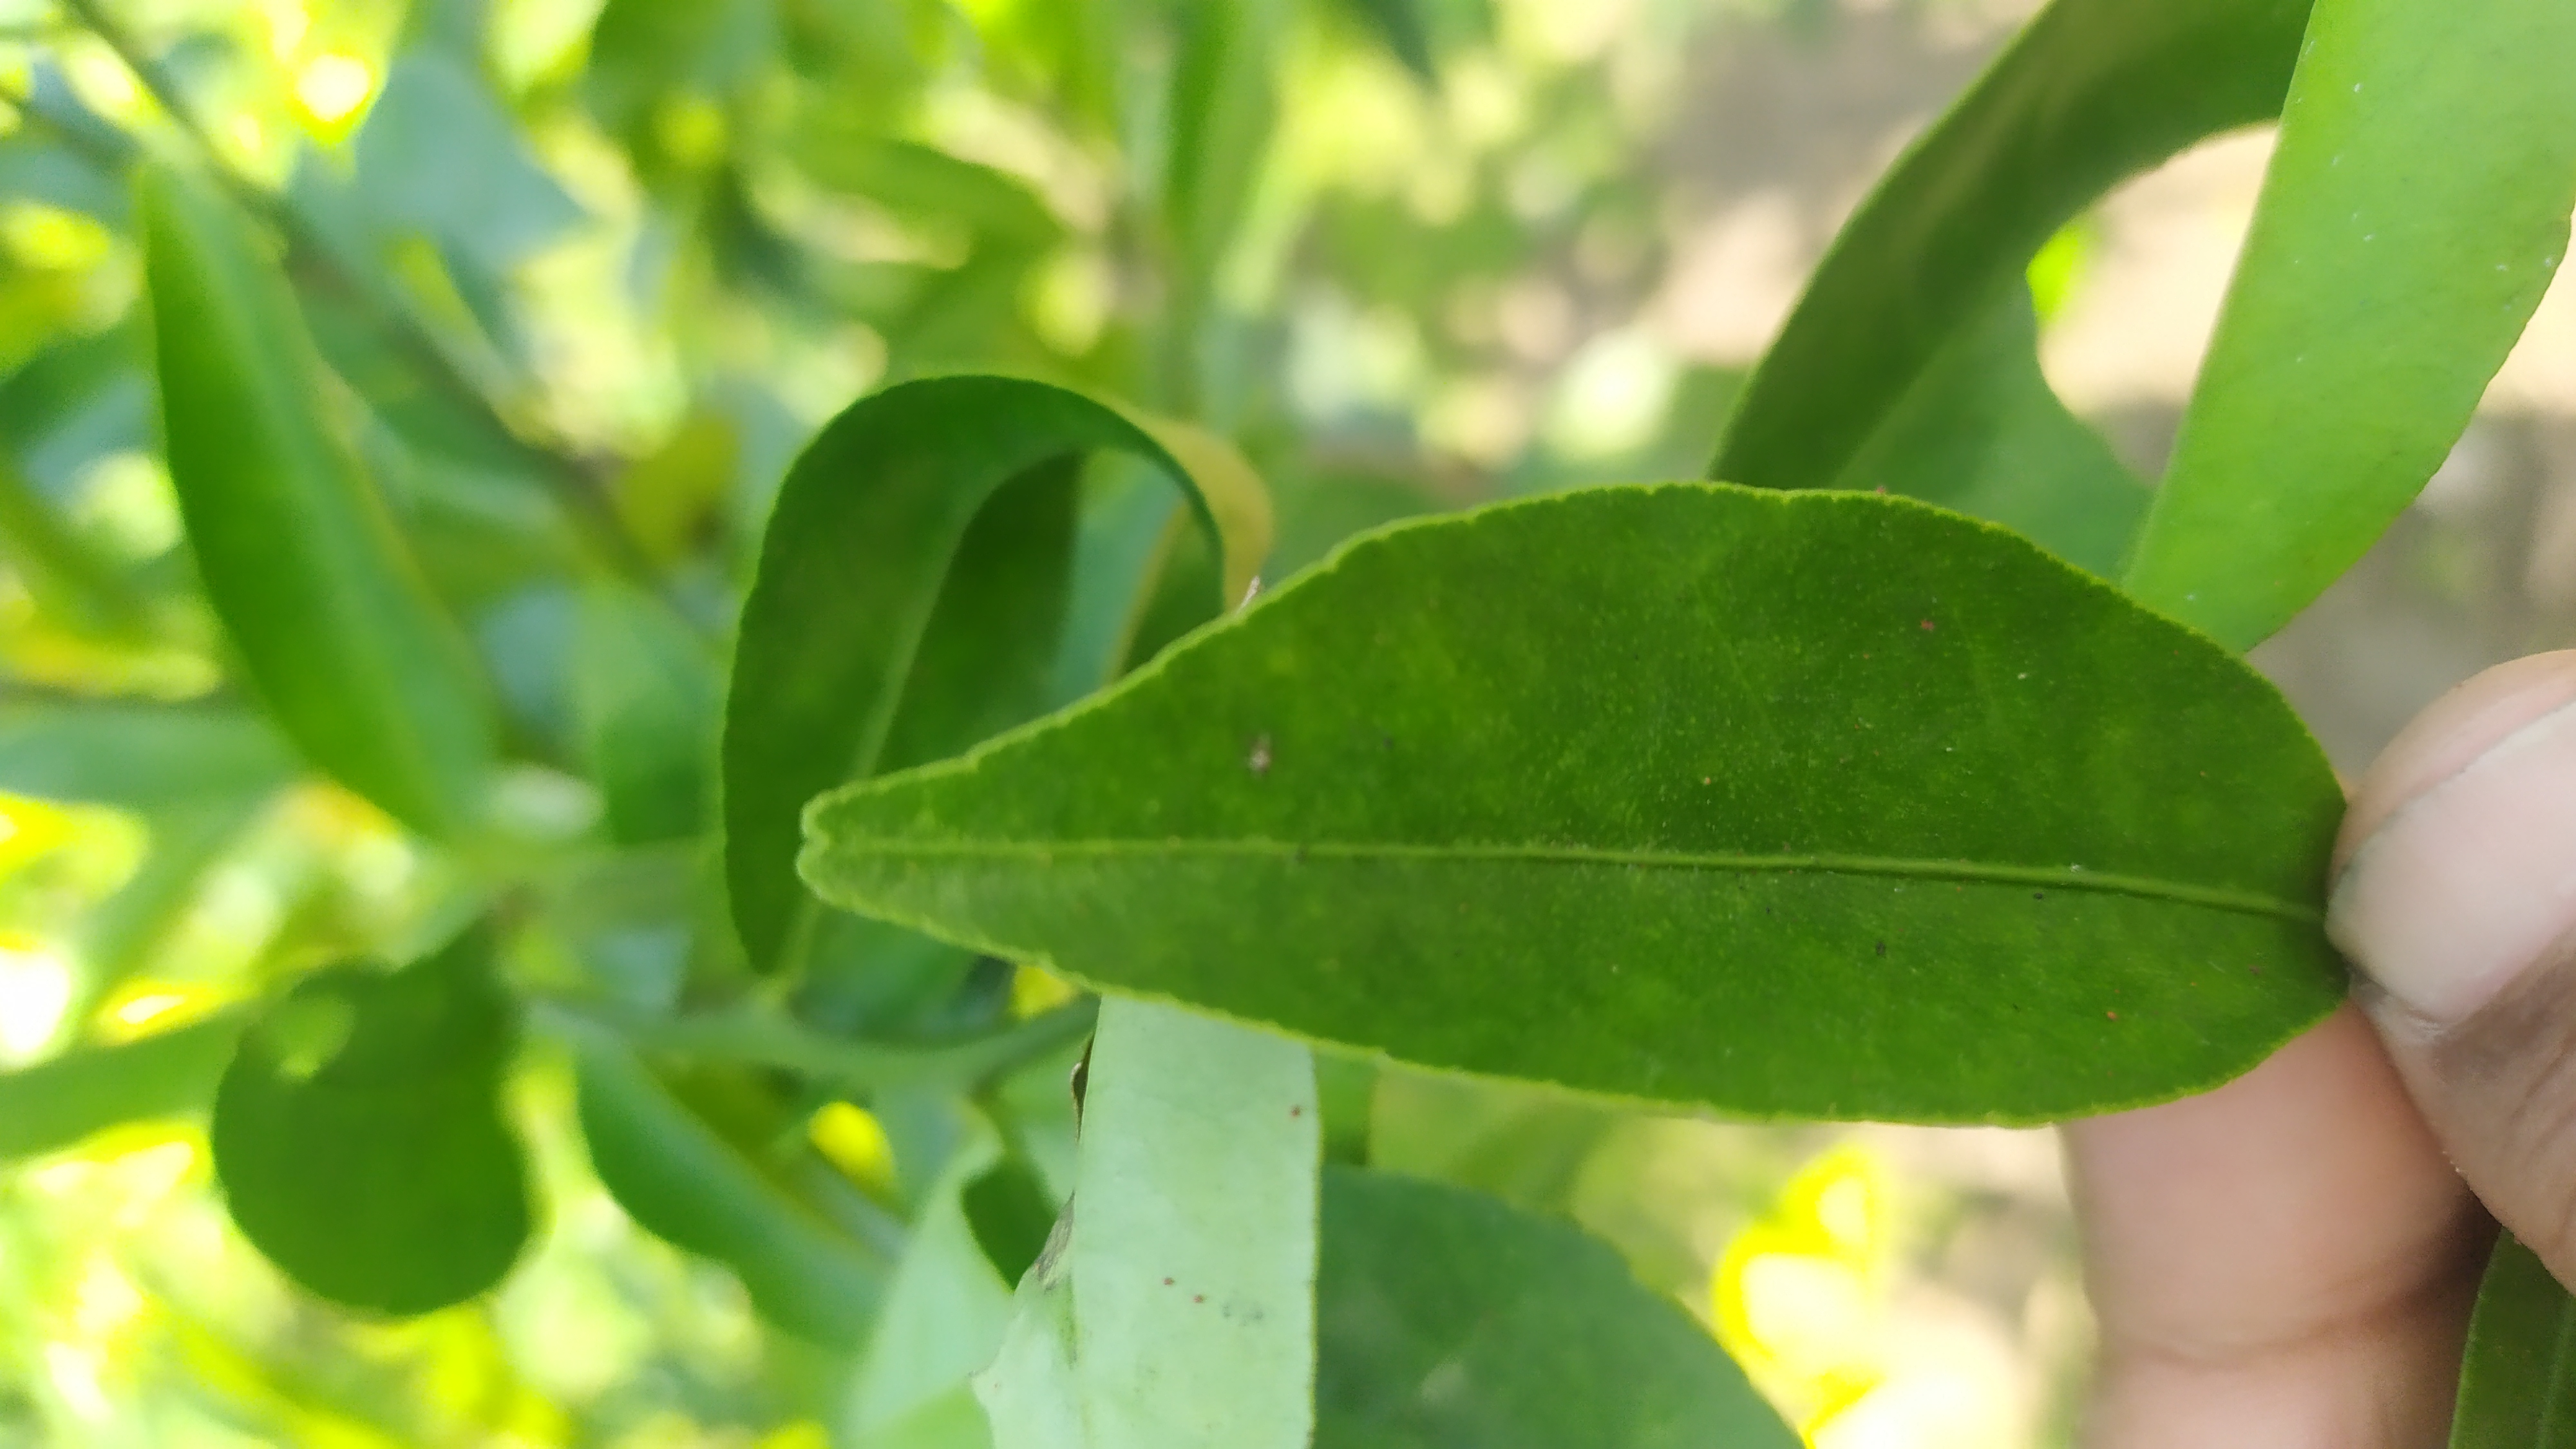
Mandarin leaf variety: Mandaring